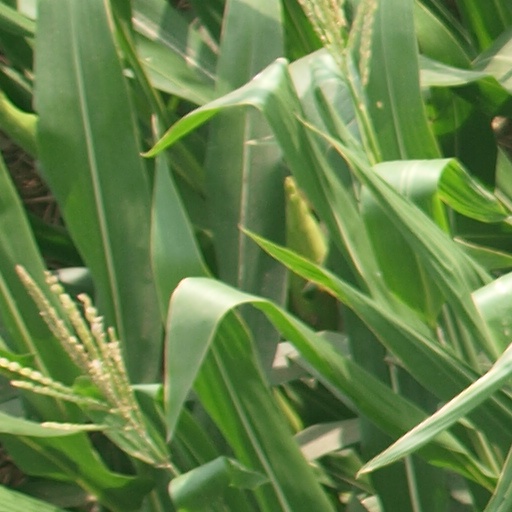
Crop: maize; corn